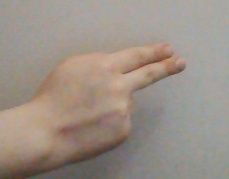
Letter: ain